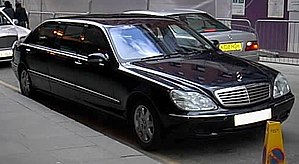
Mercedes-Benz type 220 / Billeder
Mercedes-Benz type 220 var en personbilsmodel fra Mercedes-Benz solgt under S-klasse betegnelsen, som afløste type 140 og blev bygget mellem oktober 1998 og august 2005.